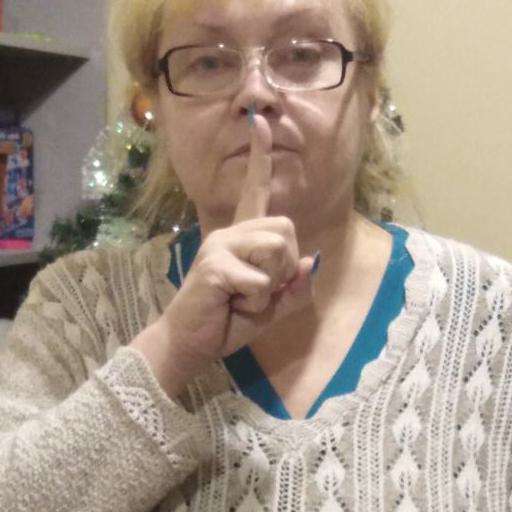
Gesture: mute